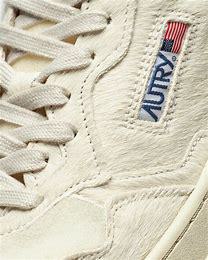
Brand: Autry
Model: Action Shoes 100